Denver Dry Goods Company Building

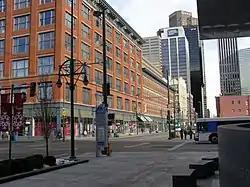

The Denver Dry Goods Company Building is a historic department store building located in downtown Denver, Colorado. For a while, the store was claimed to be the largest department store west of Chicago. A description on one postcard from 1916 read: "The Largest Store in the Central West, 400 Feet long-Seven Acres Floor Area, 1,200 Employees, A $1,500,000 Stock, 15th to 16th on California Street Denver Colorado".